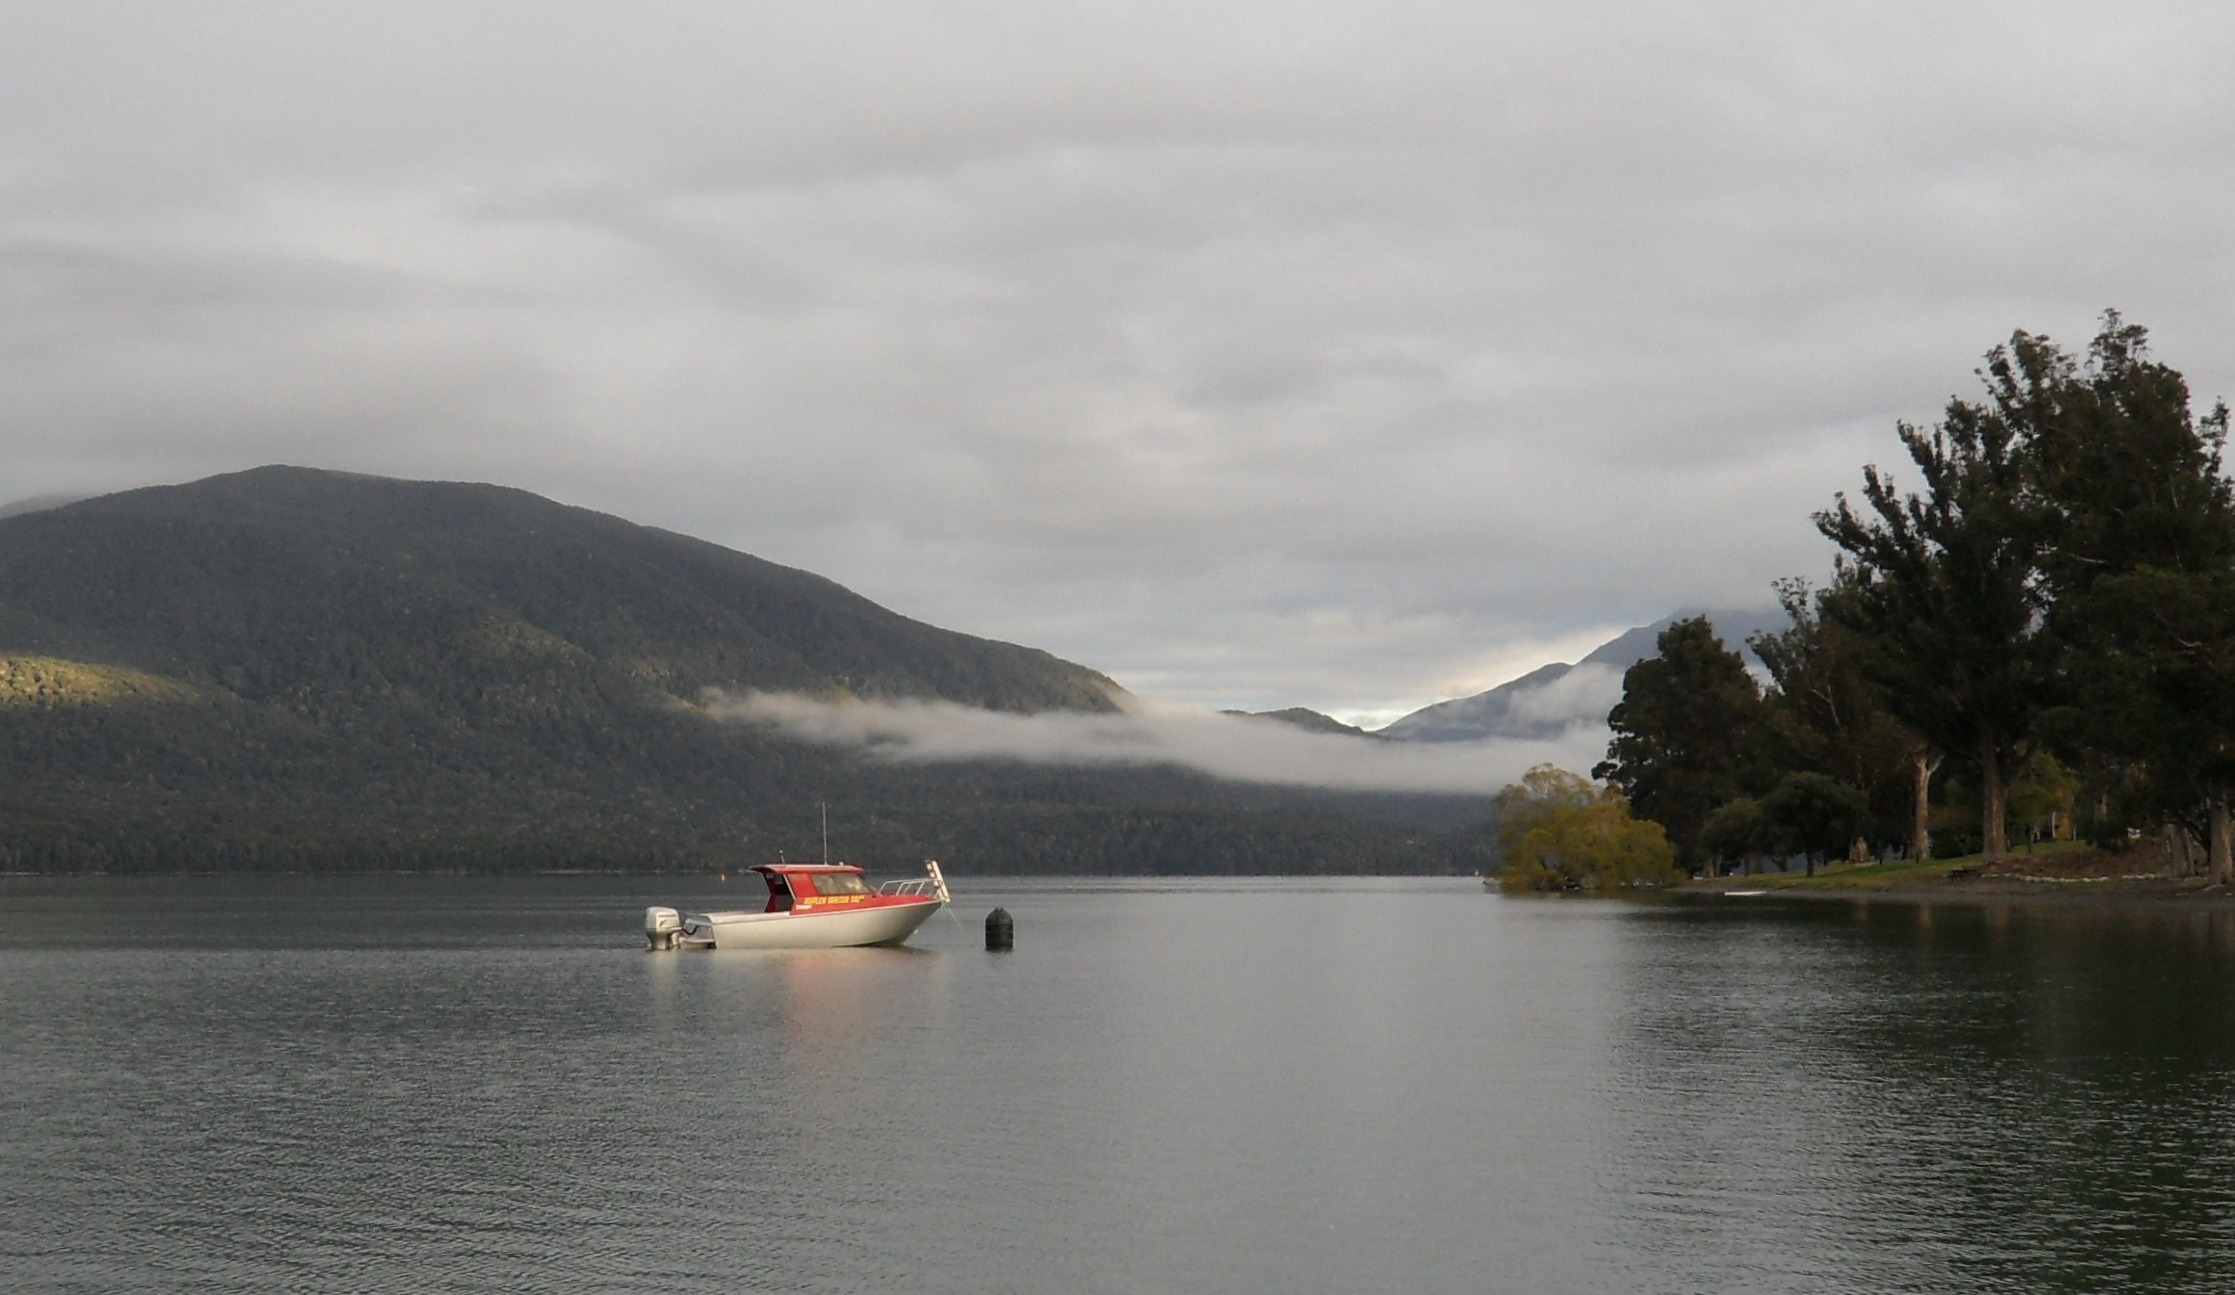
sea, water, mountain, boat, lake, river, reflection, vehicle, bay, fjord, reservoir, body of water, boating, new zealand, queenstown, watercraft, loch